Sangeet Paul Choudary

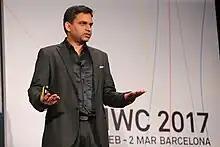
Choudary addressing the Mobile World Congress 2017

Sangeet Paul Choudary is a business executive, advisor, and best-selling author. He is best known for his work on platform economics and network effects. He is the co-author of the international best-selling book "Platform Revolution: How Networked Markets Are Transforming the Economy and How to Make Them Work for You."